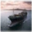
Label: ship